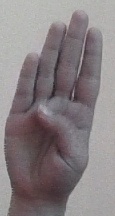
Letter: kaaf